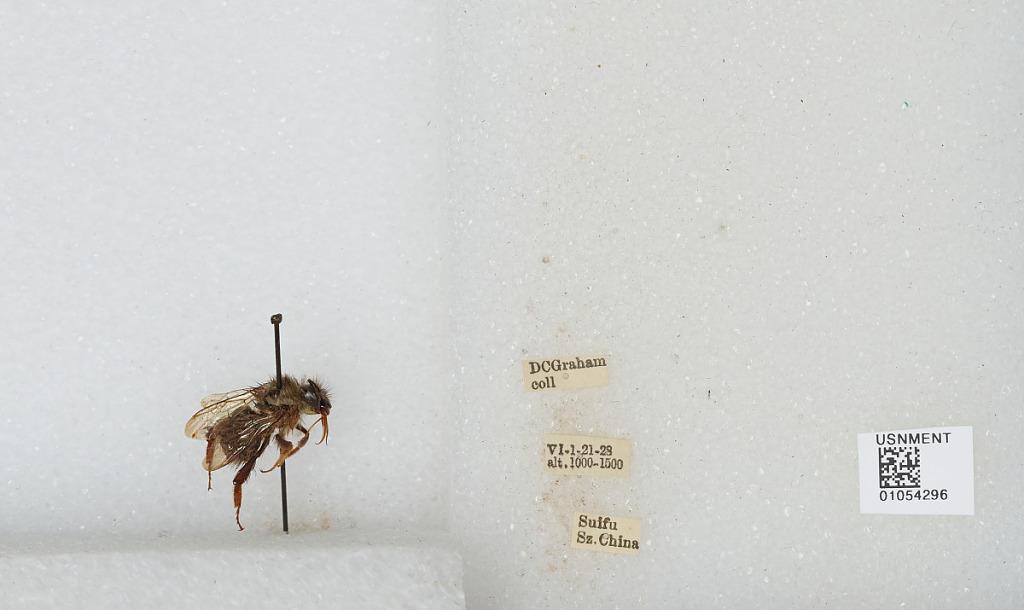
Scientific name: Bombus sp.
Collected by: D. Graham
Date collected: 1928-6-1
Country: China
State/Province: Sichaun
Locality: Yibin